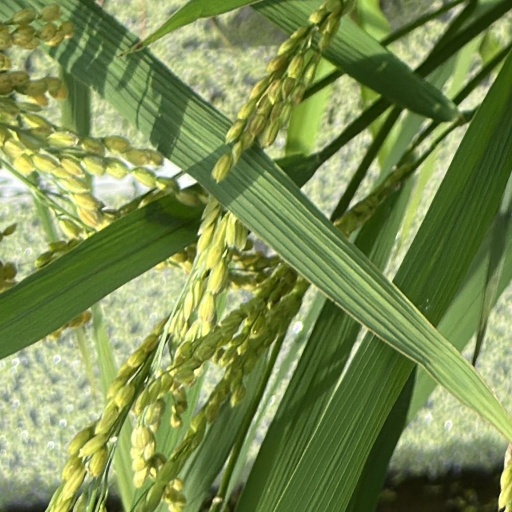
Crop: rice